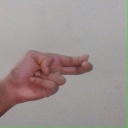
अक्षर: ह